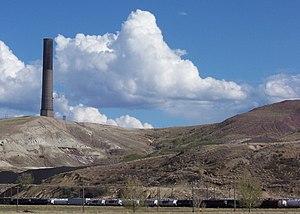
L'Anaconda Smelter Stack, ou la cheminée de l'Anaconda Copper, est une cheminée cylindrique en brique, qui assurait l'évacuation des fumées de la fonderie de Washoe, appartenant à l'Anaconda Copper, près de la ville d'Anaconda, dans le Montana. Le fût est construit sur une fondation en béton et mesure 178,3 m de haut. Le diamètre interne passe de 23 m à la base, à 18 m au sommet, l'épaisseur de la paroi passe de 1,8 à 0,6 m.